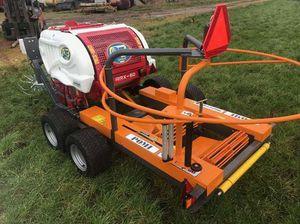
Mashine maalumu inayotumika katika kilimo, ikiwa imesimama kwenye nyasi, tayari kwa kwenda kufanya kazi ya kulima mashambani.